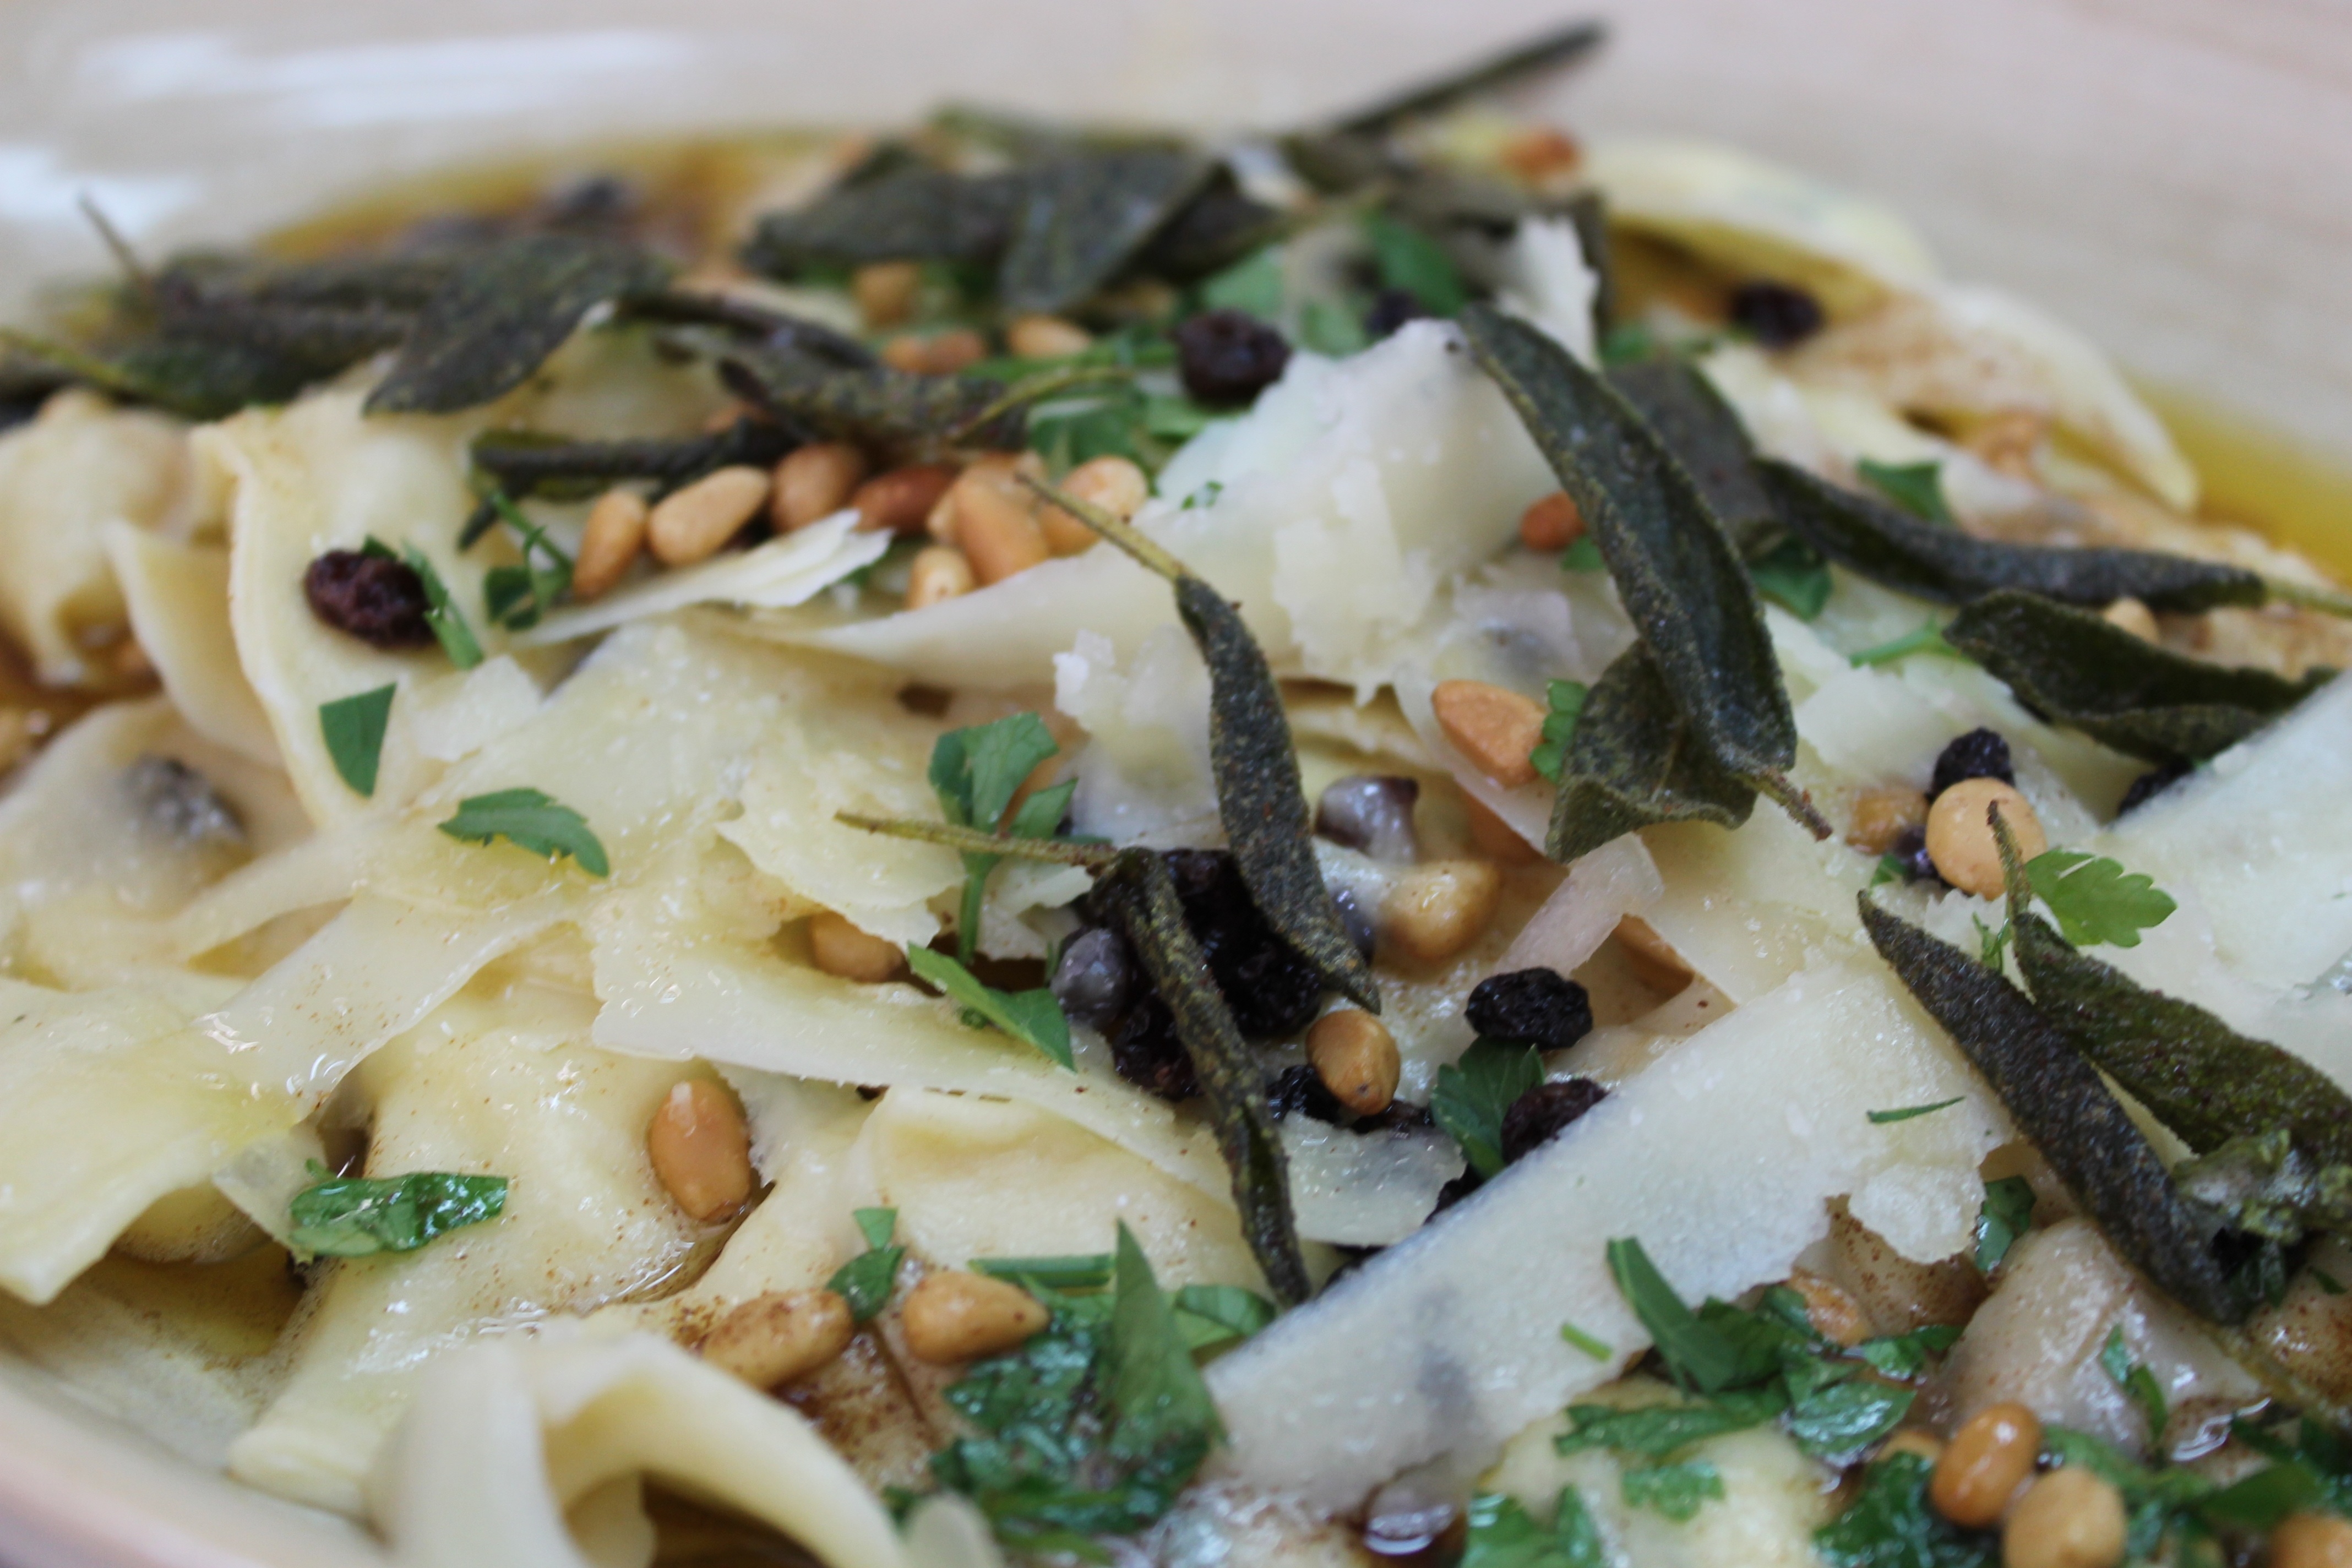
dish, food, produce, vegetable, italy, gourmet, healthy, lunch, cuisine, pasta, butter, cooked, sage, dinner, vegetarian, vegetarian food, italian, italian food, leaf vegetable, european food